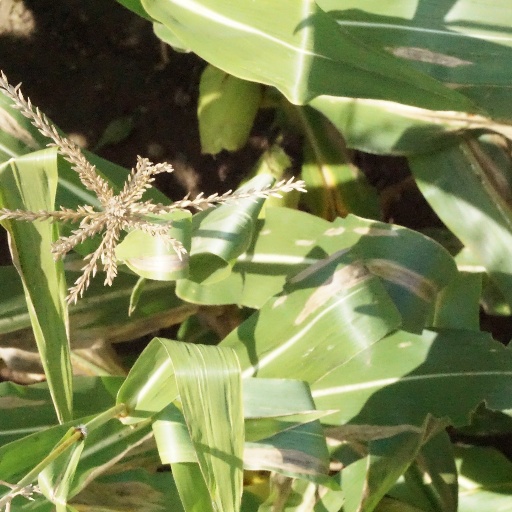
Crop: maize; corn